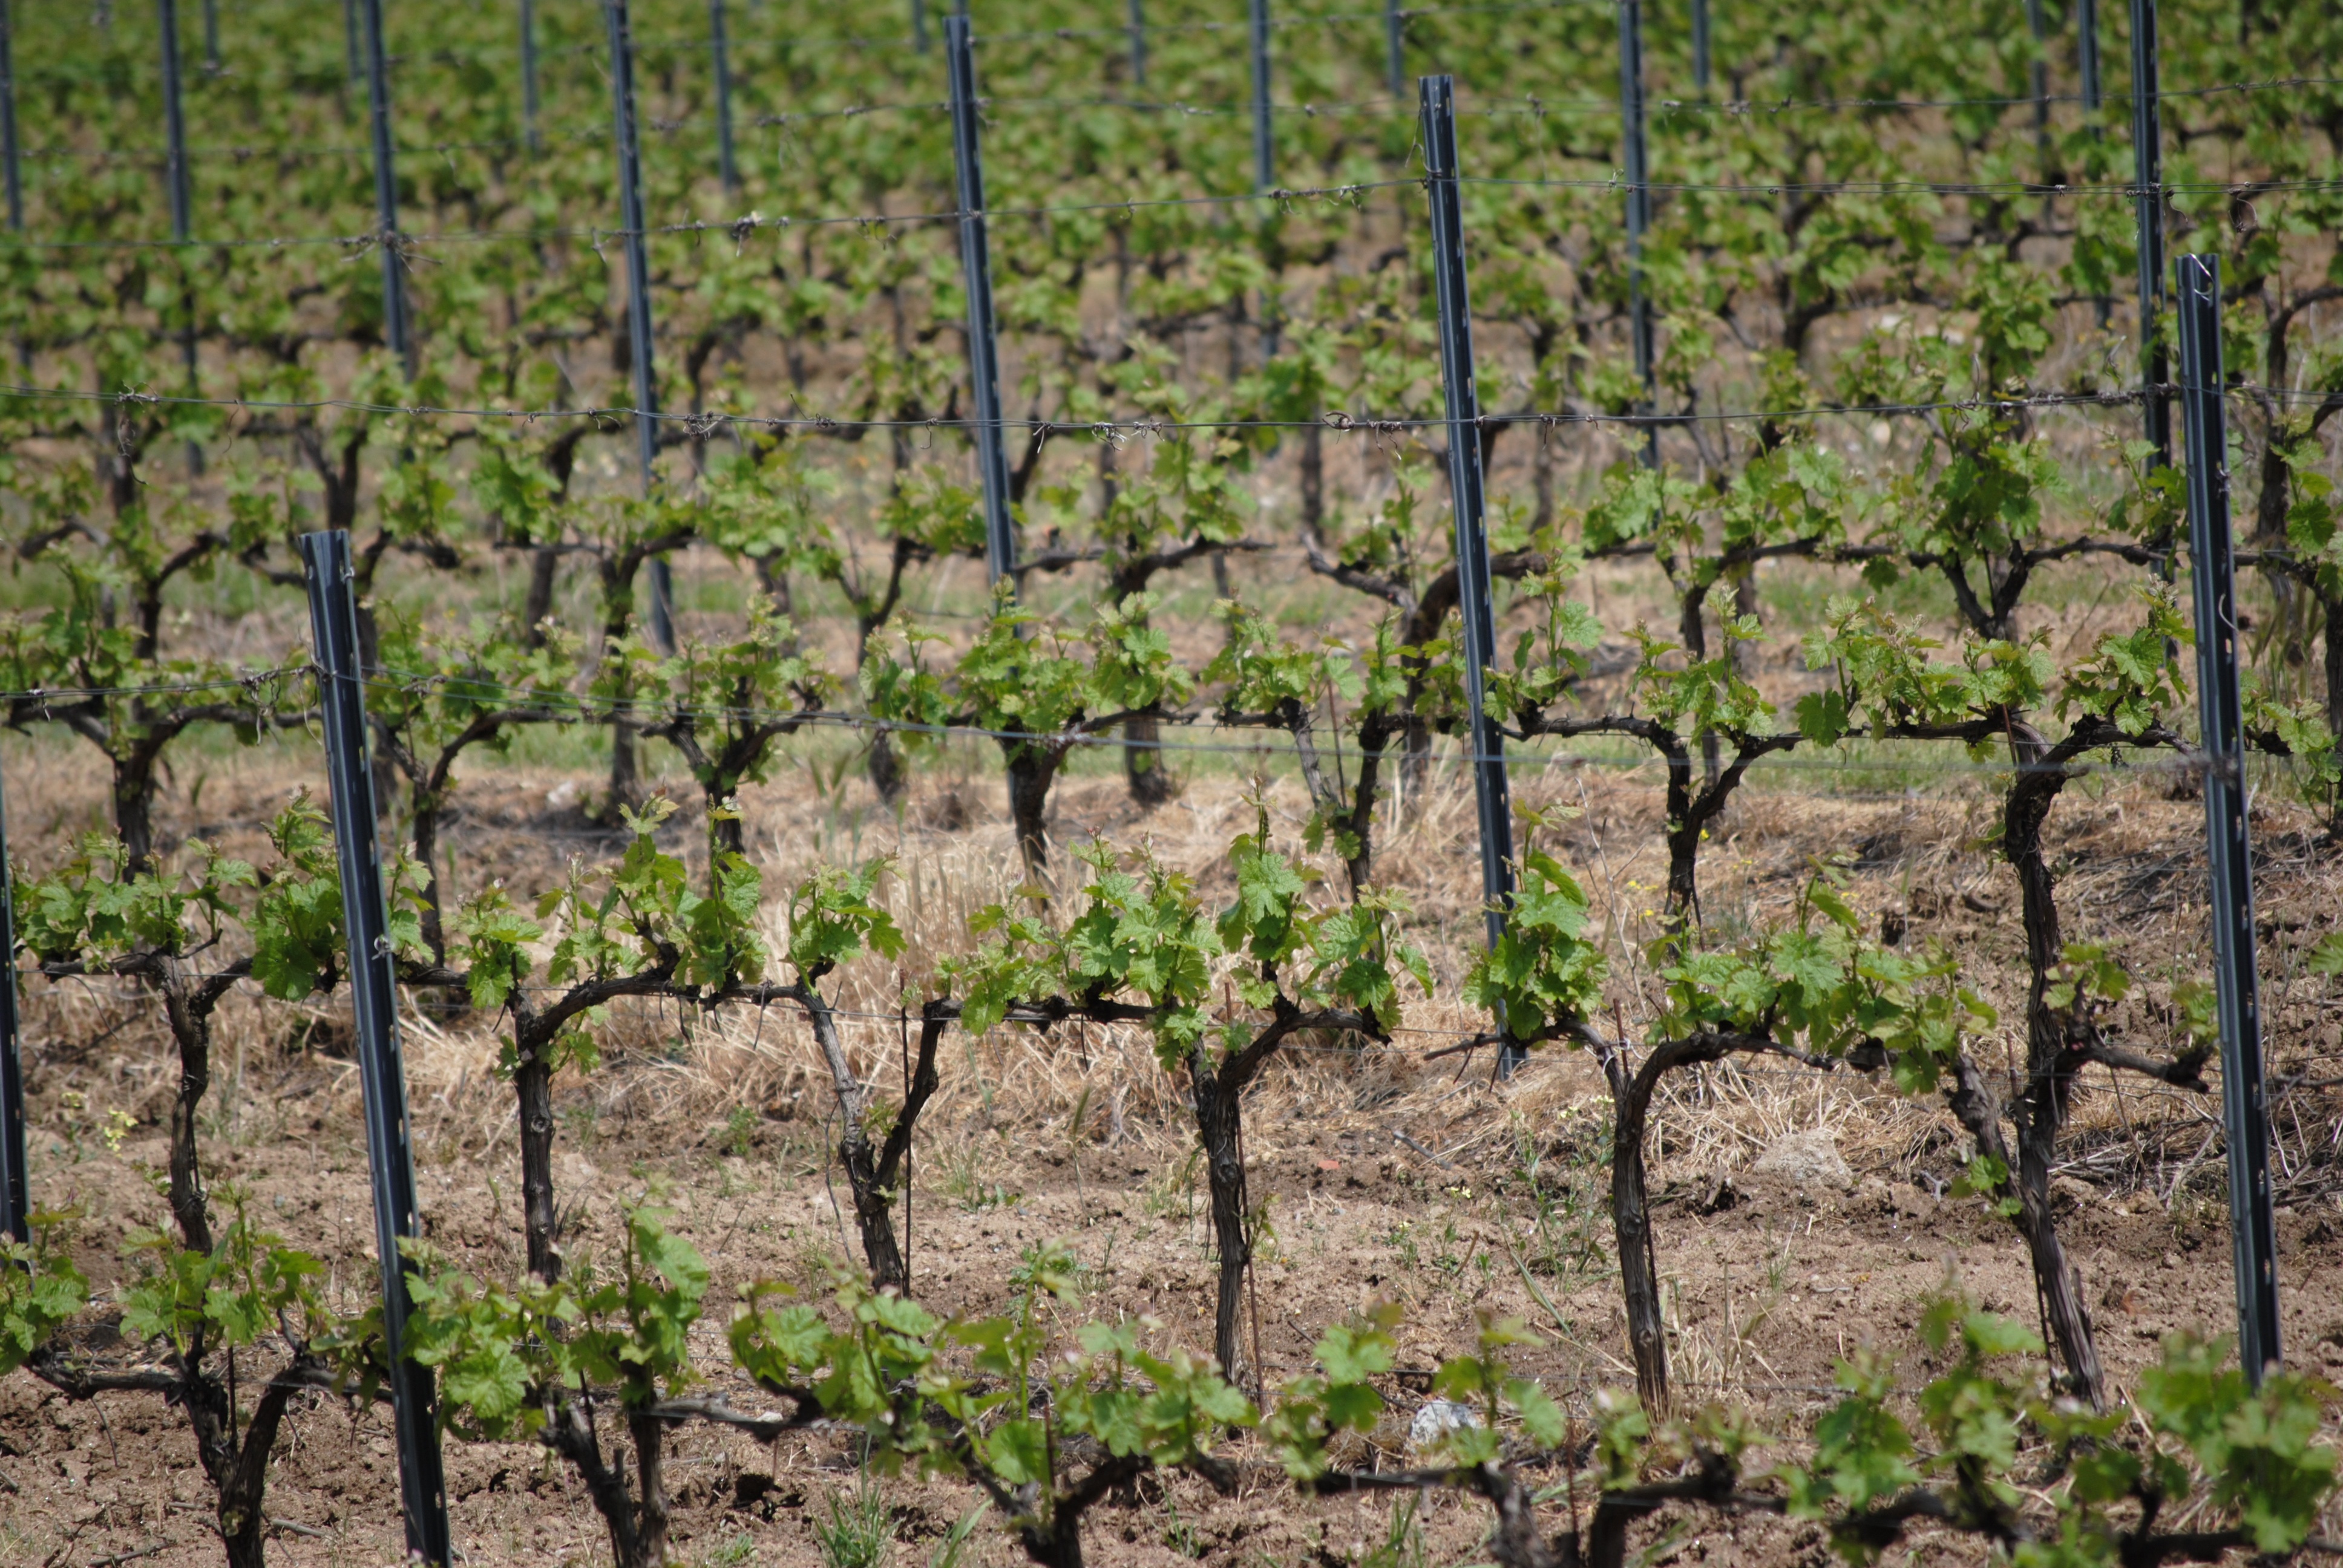
tree, nature, plant, vineyard, bunch, white, fruit, summer, france, crop, soil, agriculture, grapevine, leaves, vines, grapes, plantation, wines